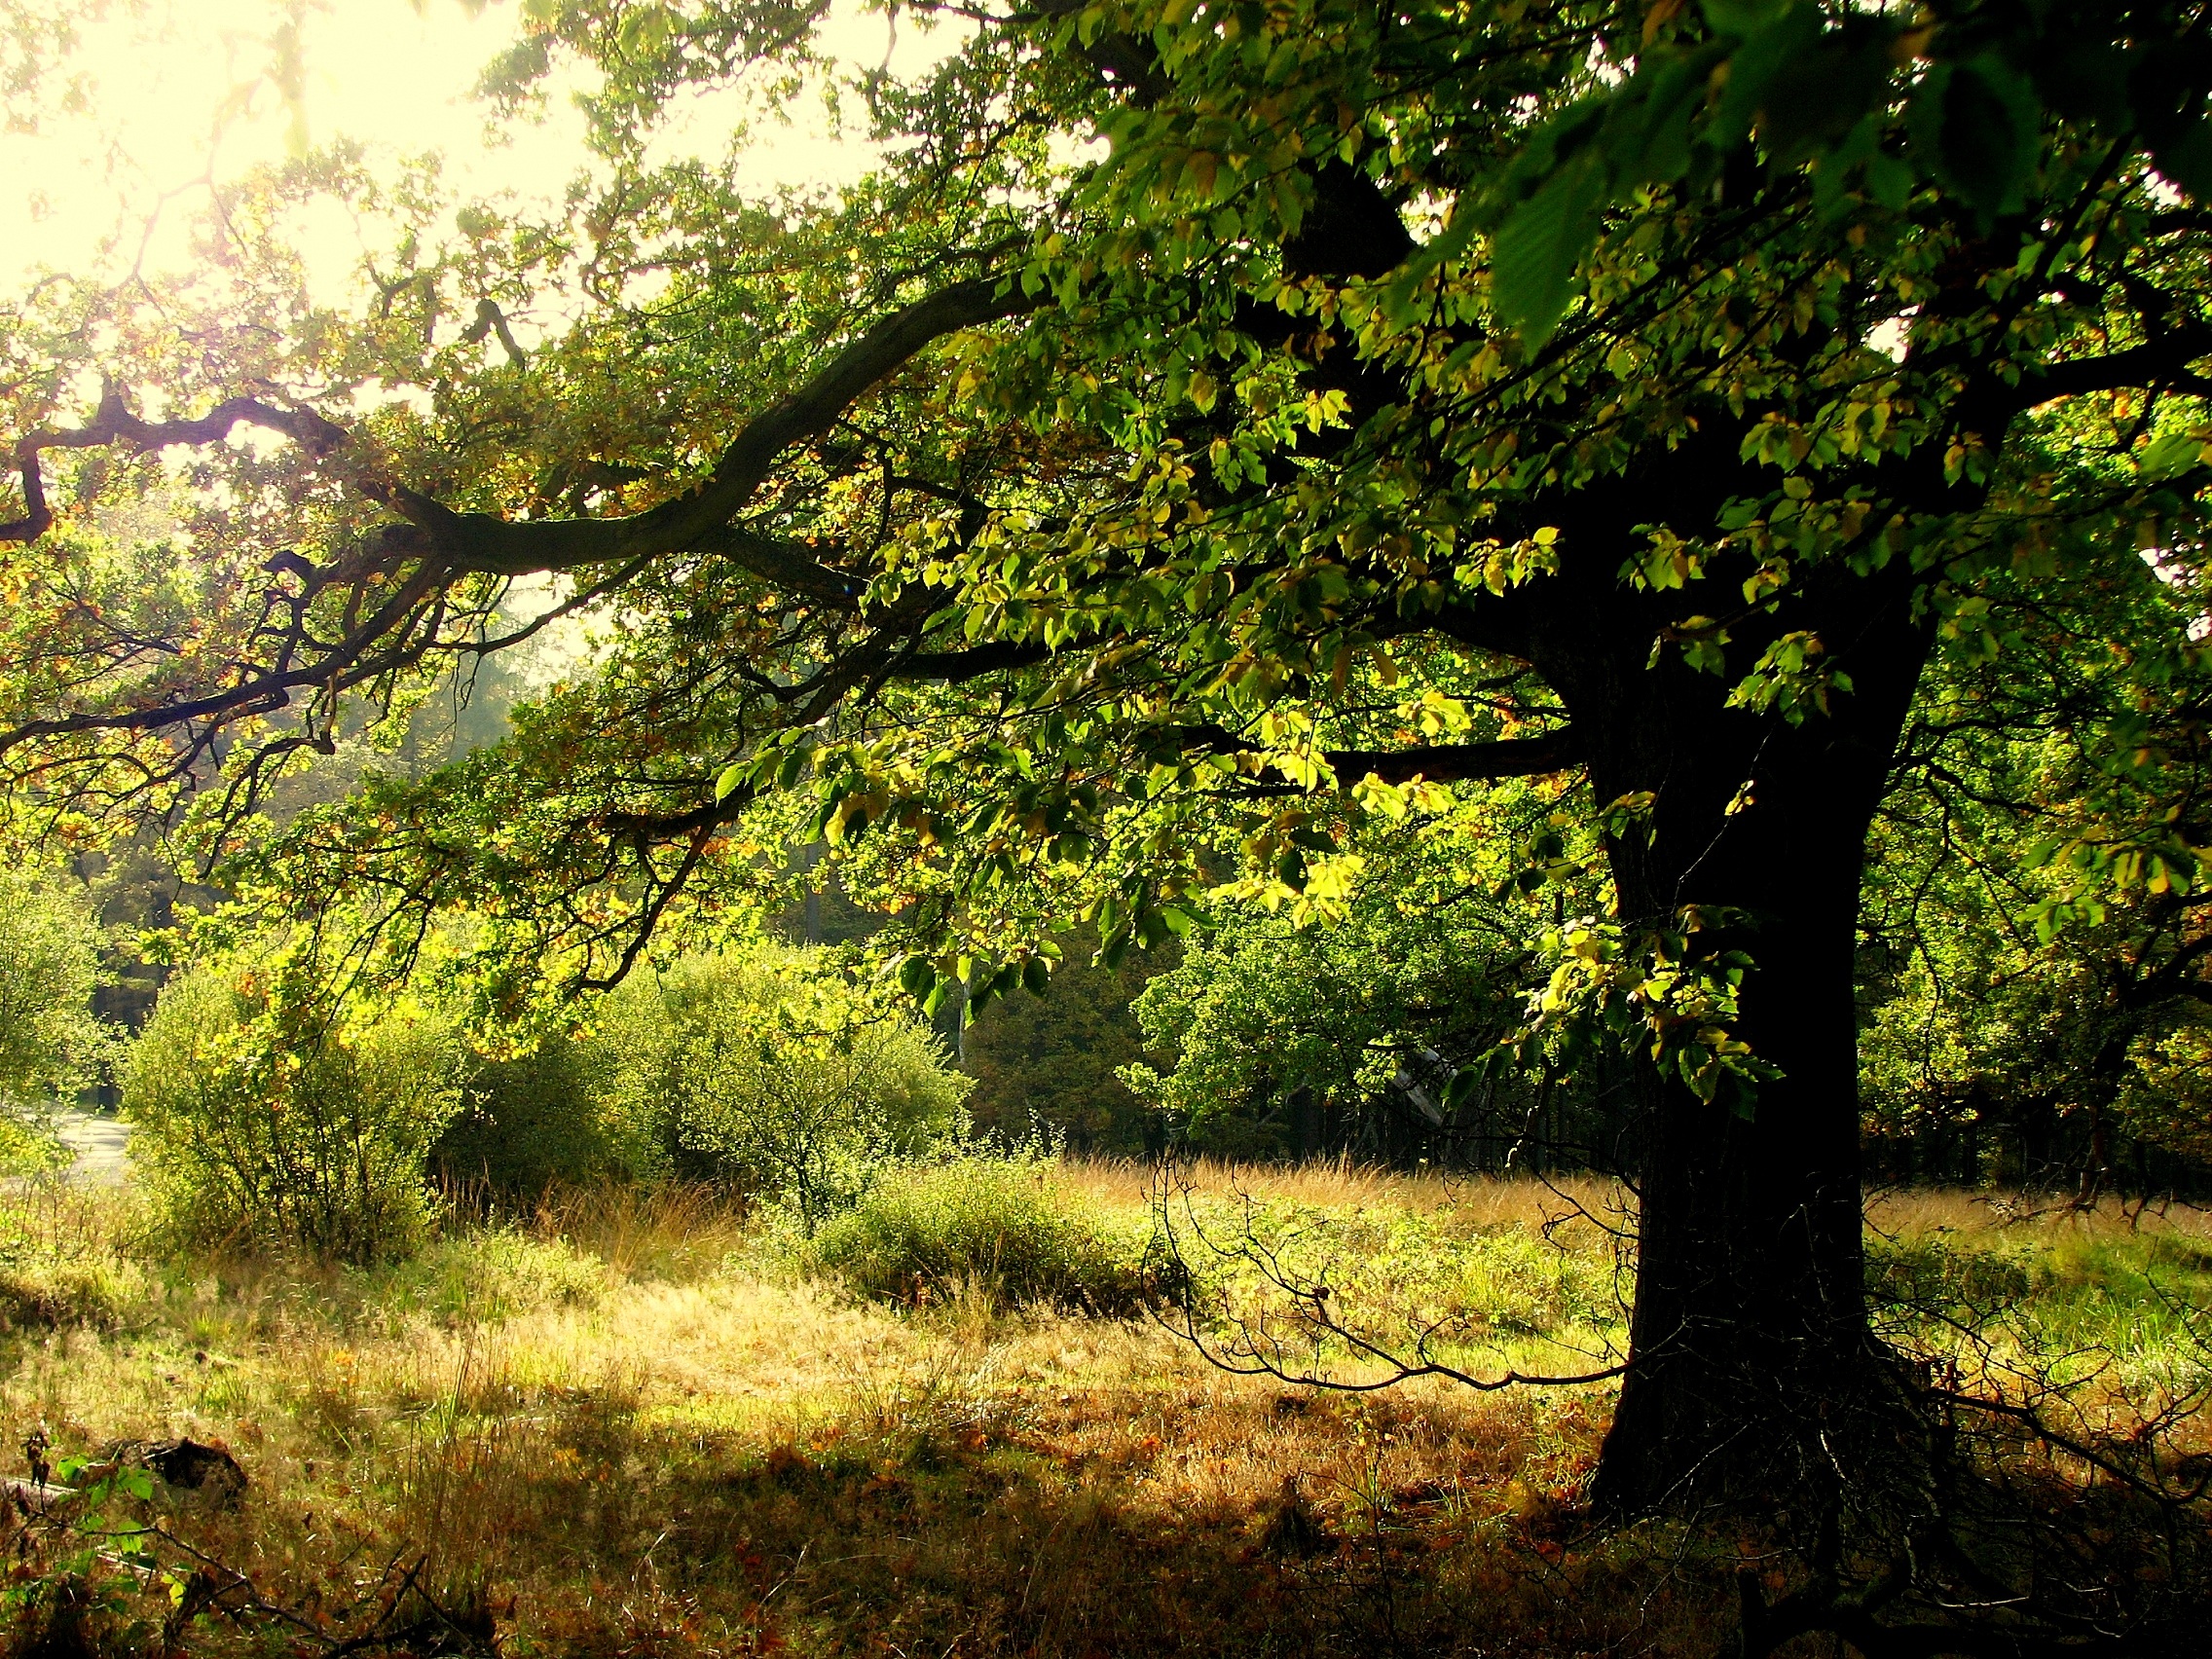
tree, nature, forest, branch, plant, sunlight, leaf, flower, green, autumn, botany, season, tribe, aesthetic, branches, deciduous, oak, woodland, habitat, oak leaves, ecosystem, rural area, natural environment, woody plant